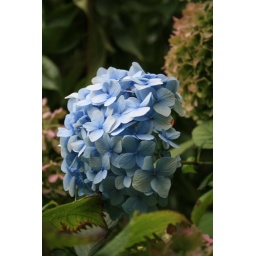
blue flowers from a park in seattle